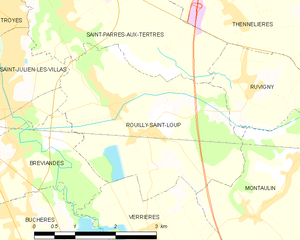
Carte des communes françaises: Rouilly-Saint-Loup